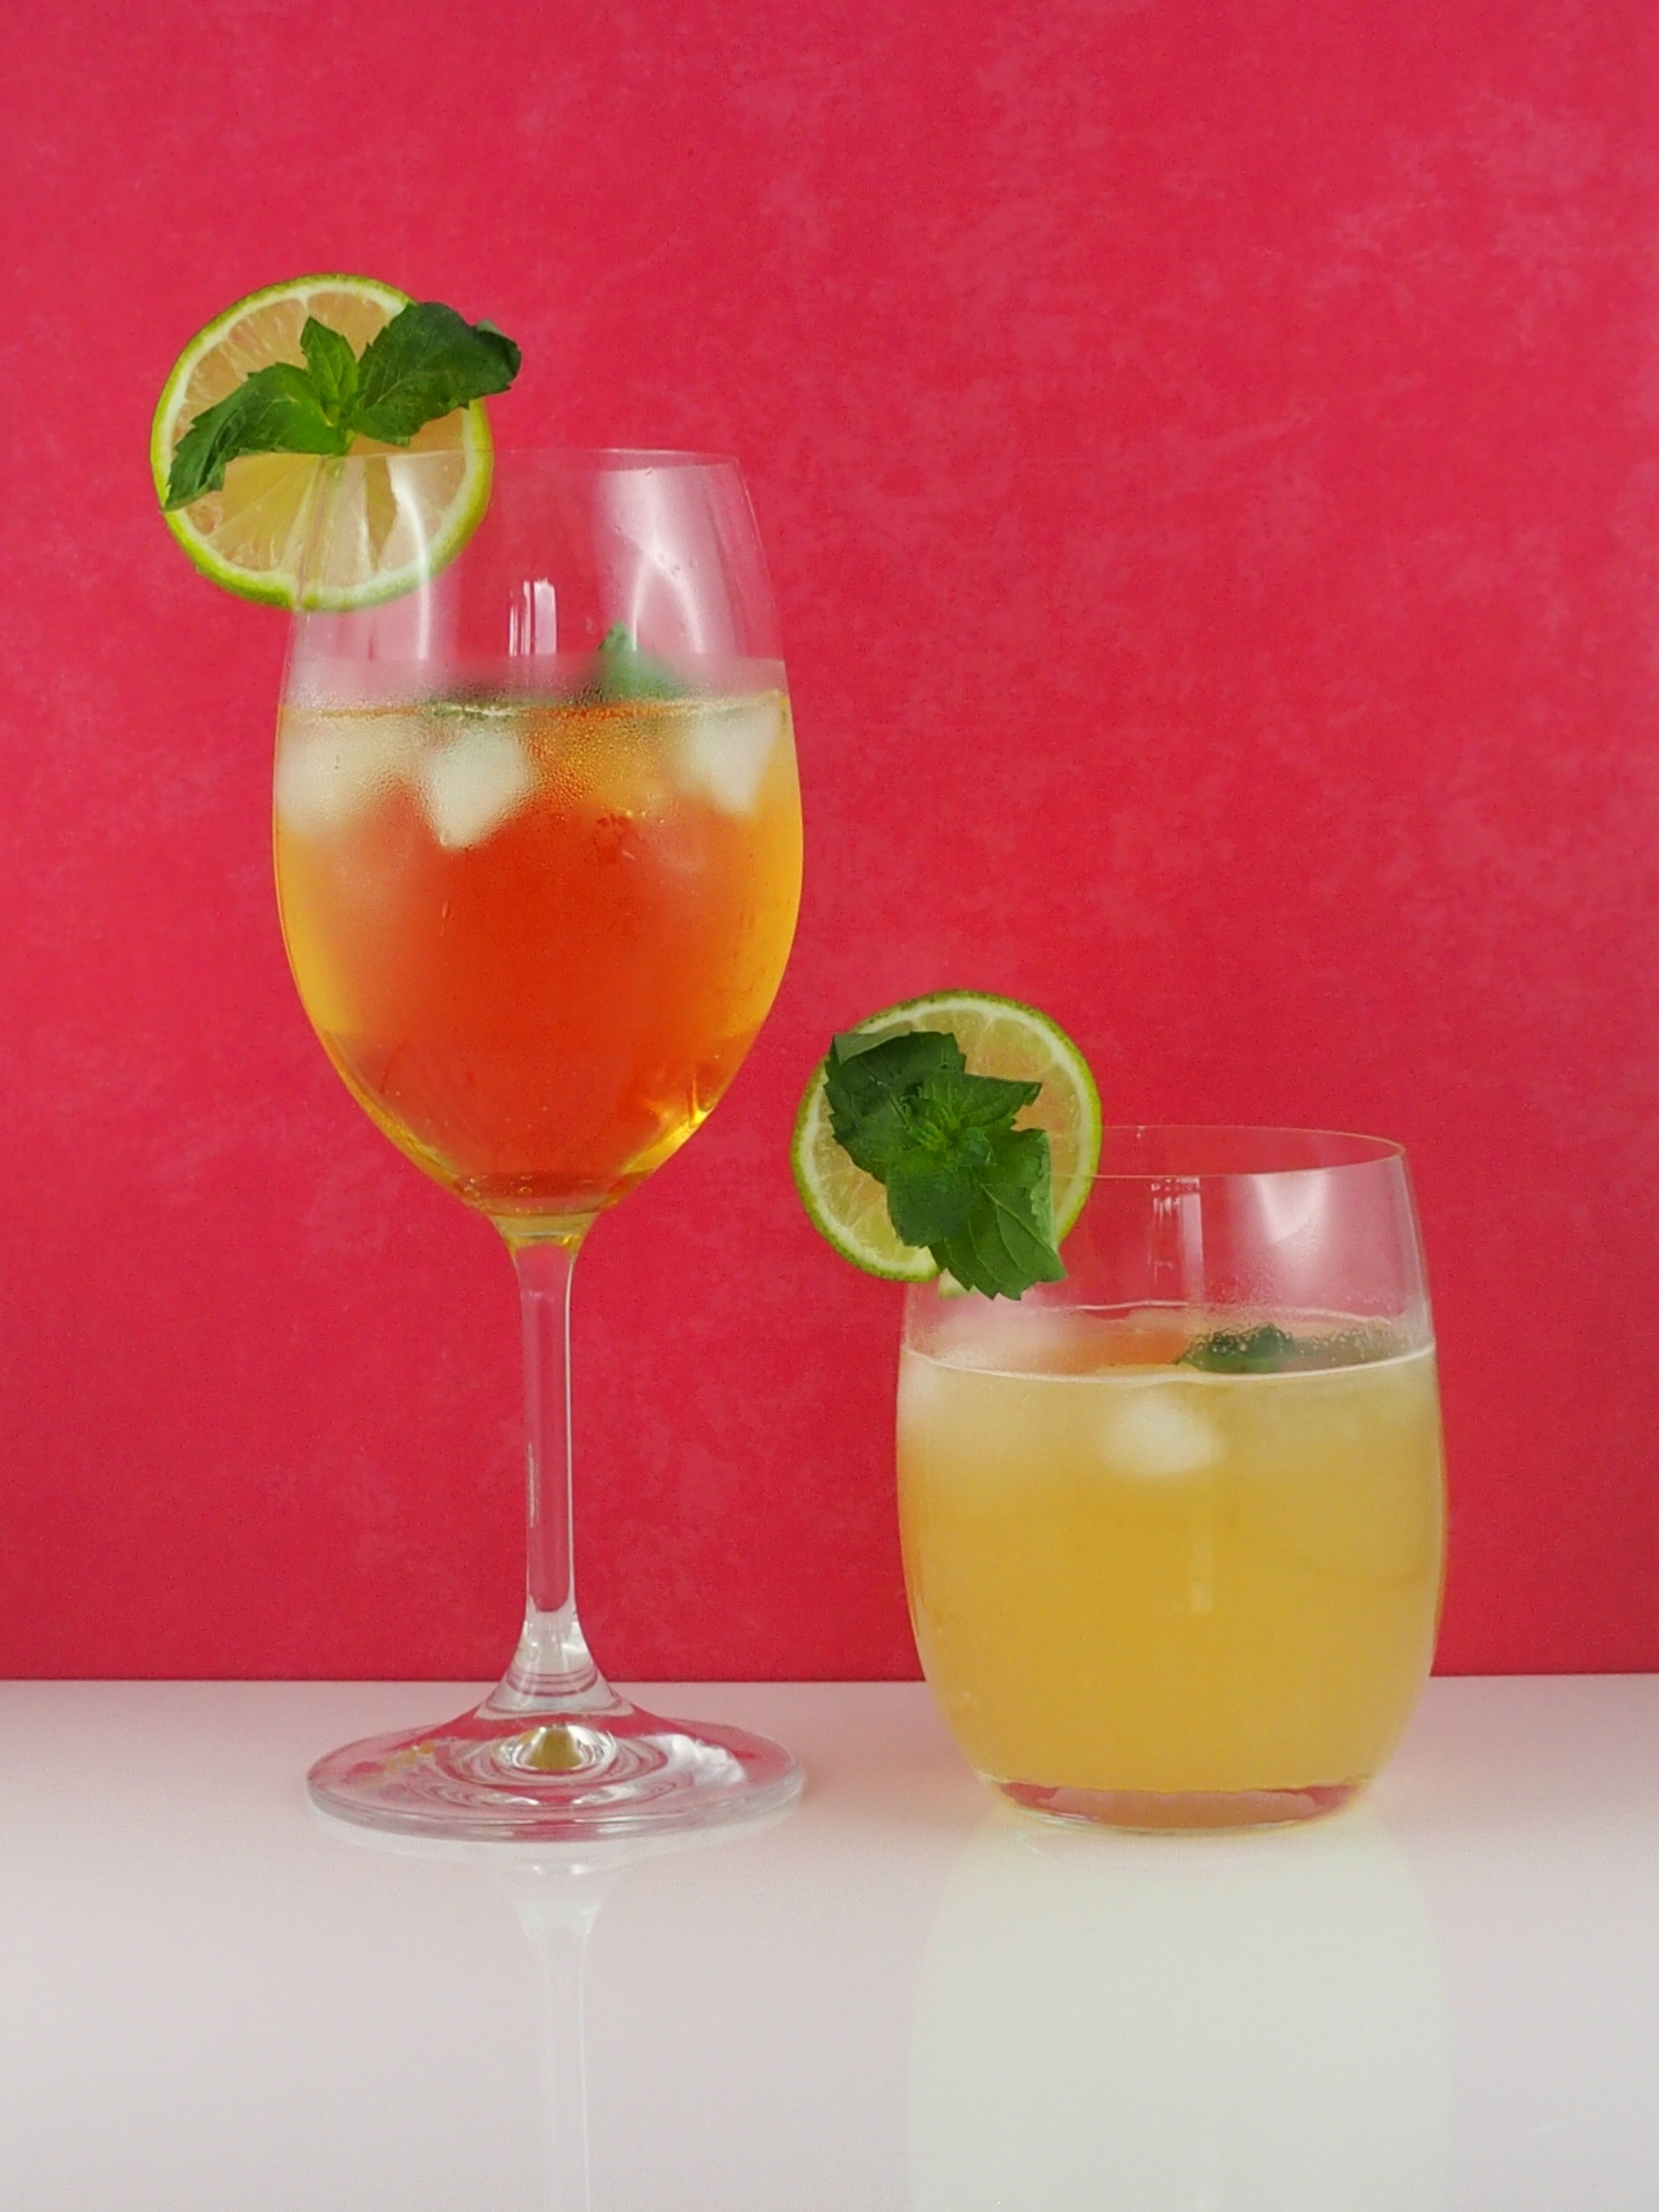
plant, fruit, summer, food, produce, lemonade, drink, cocktail, juice, alcoholic, refreshment, margarita, liqueur, benefit from, punch, aperitif, highball, flowering plant, fruity, hugo, alcoholic beverage, pink lady, land plant, distilled beverage, non alcoholic beverage, mai tai, cocktail garnish, limeade